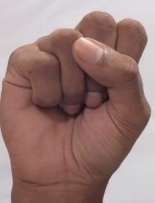
ASL sign: S